Edgemont (Covesville, Virginia)

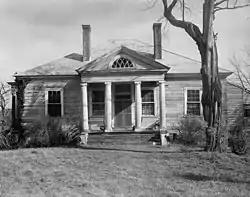
Edgemont, Carnegie Survey of the Architecture of the South, 1935

Edgemont, also known as Cocke Farm, is a historic home located near Covesville, Albemarle County, Virginia. It was built about 1796, and is a one- to two-story, three-bay, frame structure in the Jeffersonian style. It measures 50 feet by 50 feet, and sits on a stuccoed stone exposed basement. The house is topped by a hipped roof surmounted by four slender chimneys. The entrances feature pedimented Tuscan order portico that consists of Tuscan columns supporting a full entablature. Also on the property is a rubble stone garden outbuilding with a hipped roof. The house was restored in 1948 by Charlottesville architect Milton Grigg (1905–1982). Its design closely resembles Folly near Staunton, Virginia.